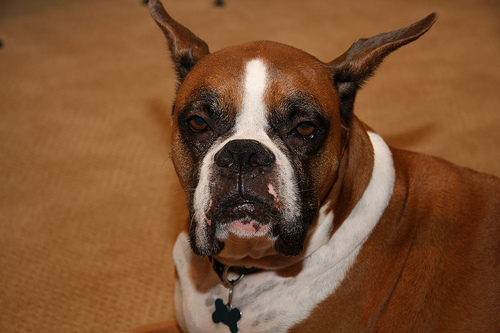
Animal: dog
Breed: boxer